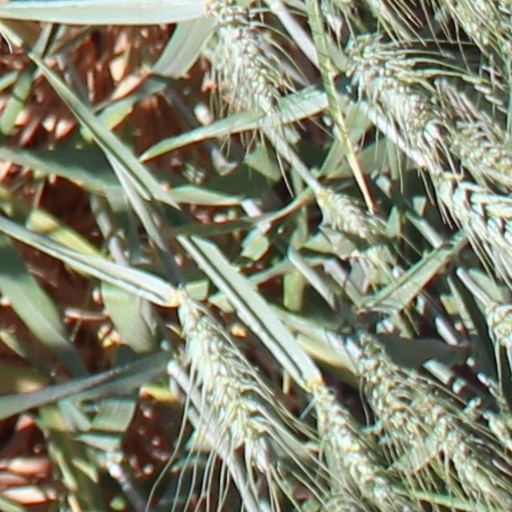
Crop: wheat